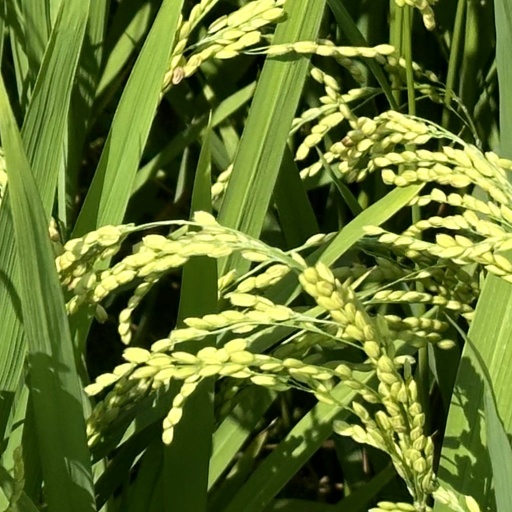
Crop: rice